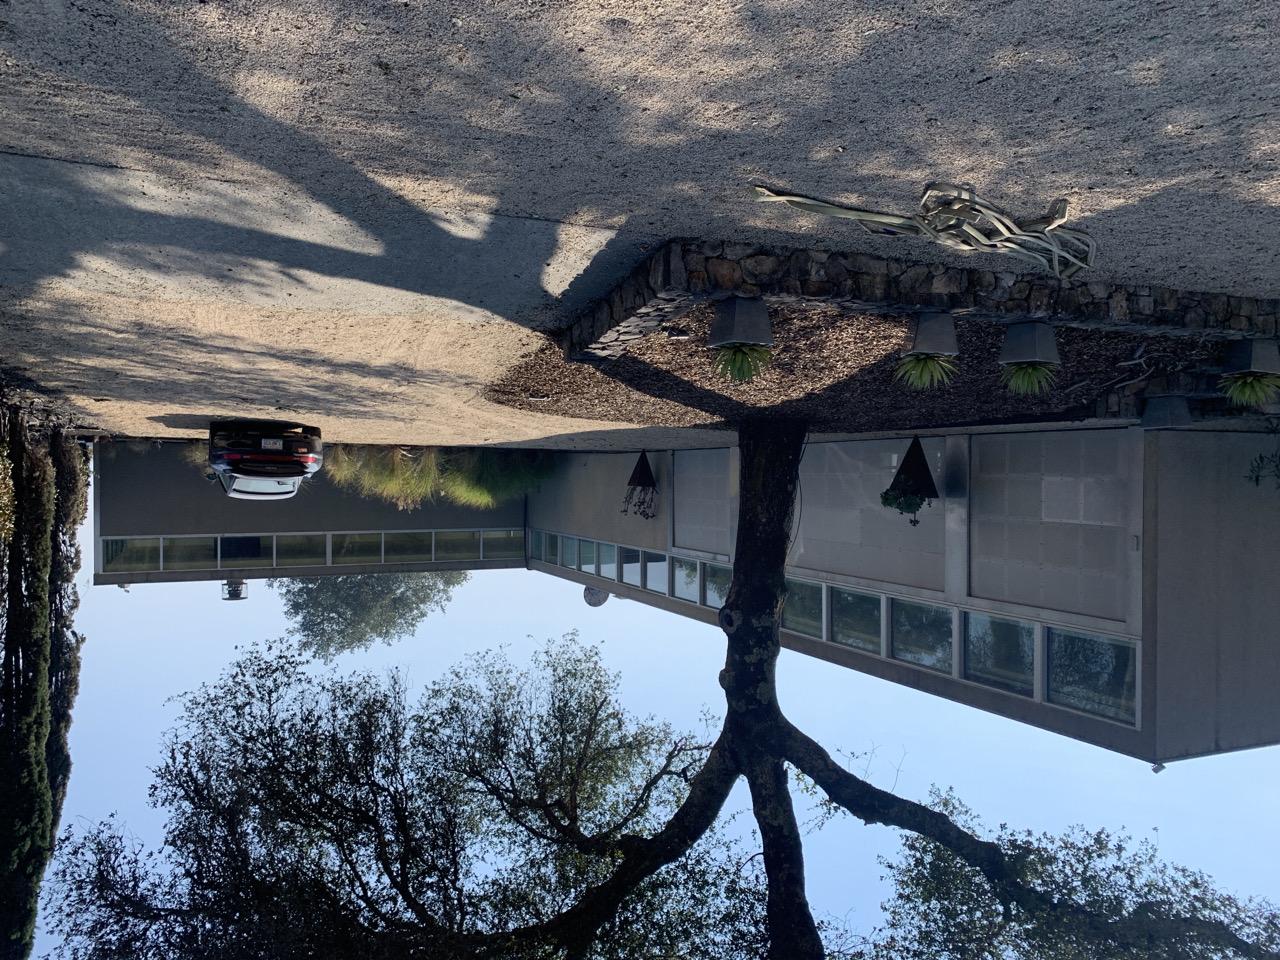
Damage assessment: no_damage